Protein combining

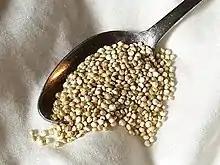
Raw, organic quinoa.

Protein combining or protein complementing is a dietary theory for protein nutrition that purports to optimize the biological value of protein intake. According to the theory, individual vegetarian and vegan foods may provide an insufficient amount of some essential amino acids, making protein combining with multiple complementary foods necessary to obtain a meal with "complete protein". All plant foods contain all 20 amino acids including the 9 essential amino acids in varying amounts, but some may be present in such small amounts that an unrealisticly large amount of the food needs to be consumed to meet requirements.